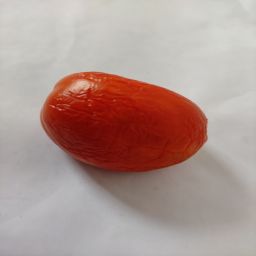
Crop: Tomato
Quality: Old